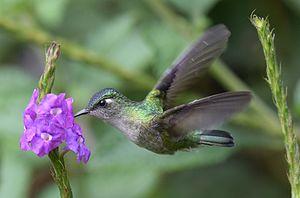
Le Colibri à tête violette est une espèce de colibris d'Amérique centrale et du nord de l'Amérique du Sud.